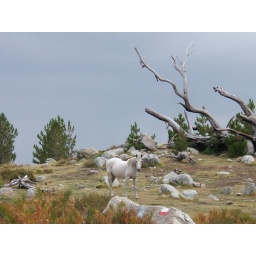
i always find a horse - wherever i go - even on mountain tops in Corsica